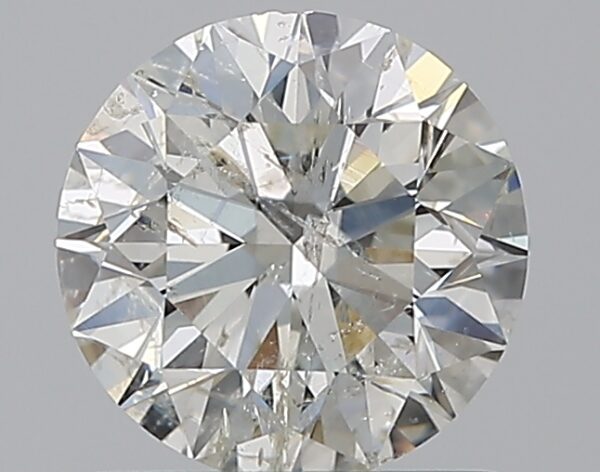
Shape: round
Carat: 1
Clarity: SI2
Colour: H
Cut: EX
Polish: EX
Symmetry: EX
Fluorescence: VSL
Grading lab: IGI
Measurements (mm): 6.33 x 6.3 x 4